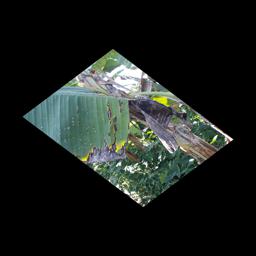
Label: POTASSIUM DEFICIENCY